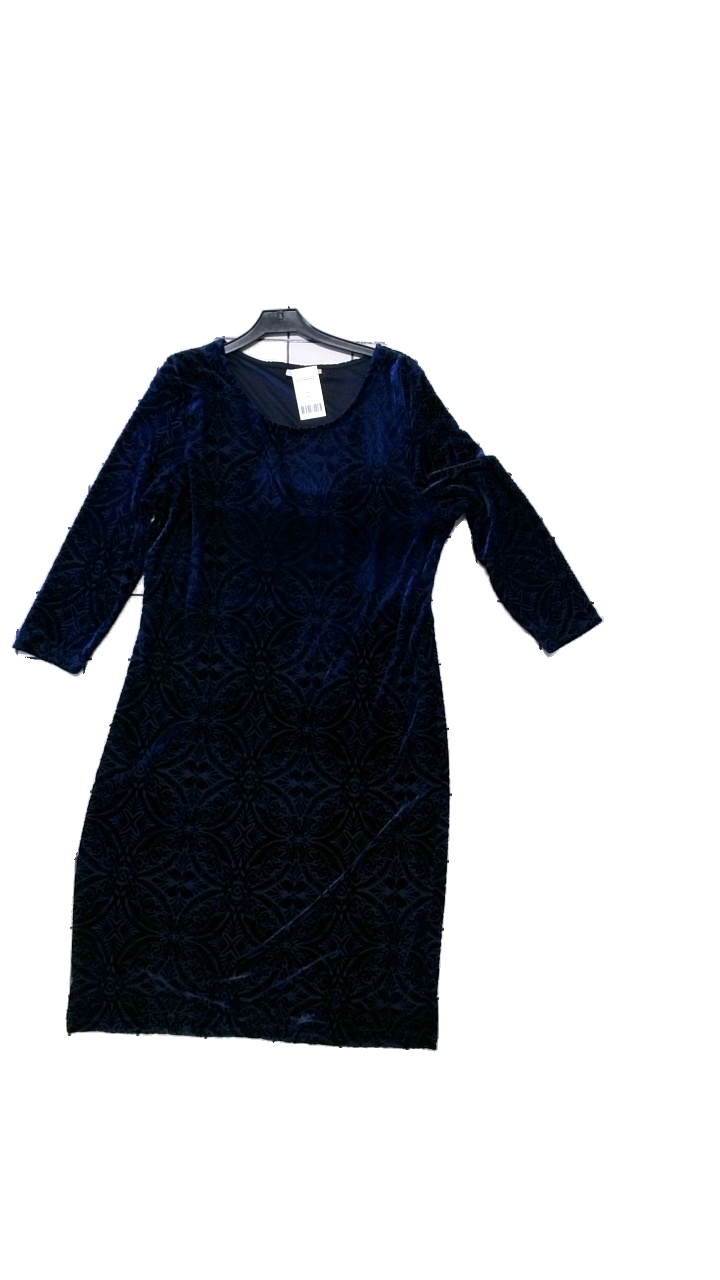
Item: Dress (Ladies)
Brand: Kappahl
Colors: Blue, Purple
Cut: Loose, Regular
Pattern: Geometric print
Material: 60% polyester, 31% polyamide, 9% elastane
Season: All
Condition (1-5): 5
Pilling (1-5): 4
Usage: Reuse
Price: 150-250